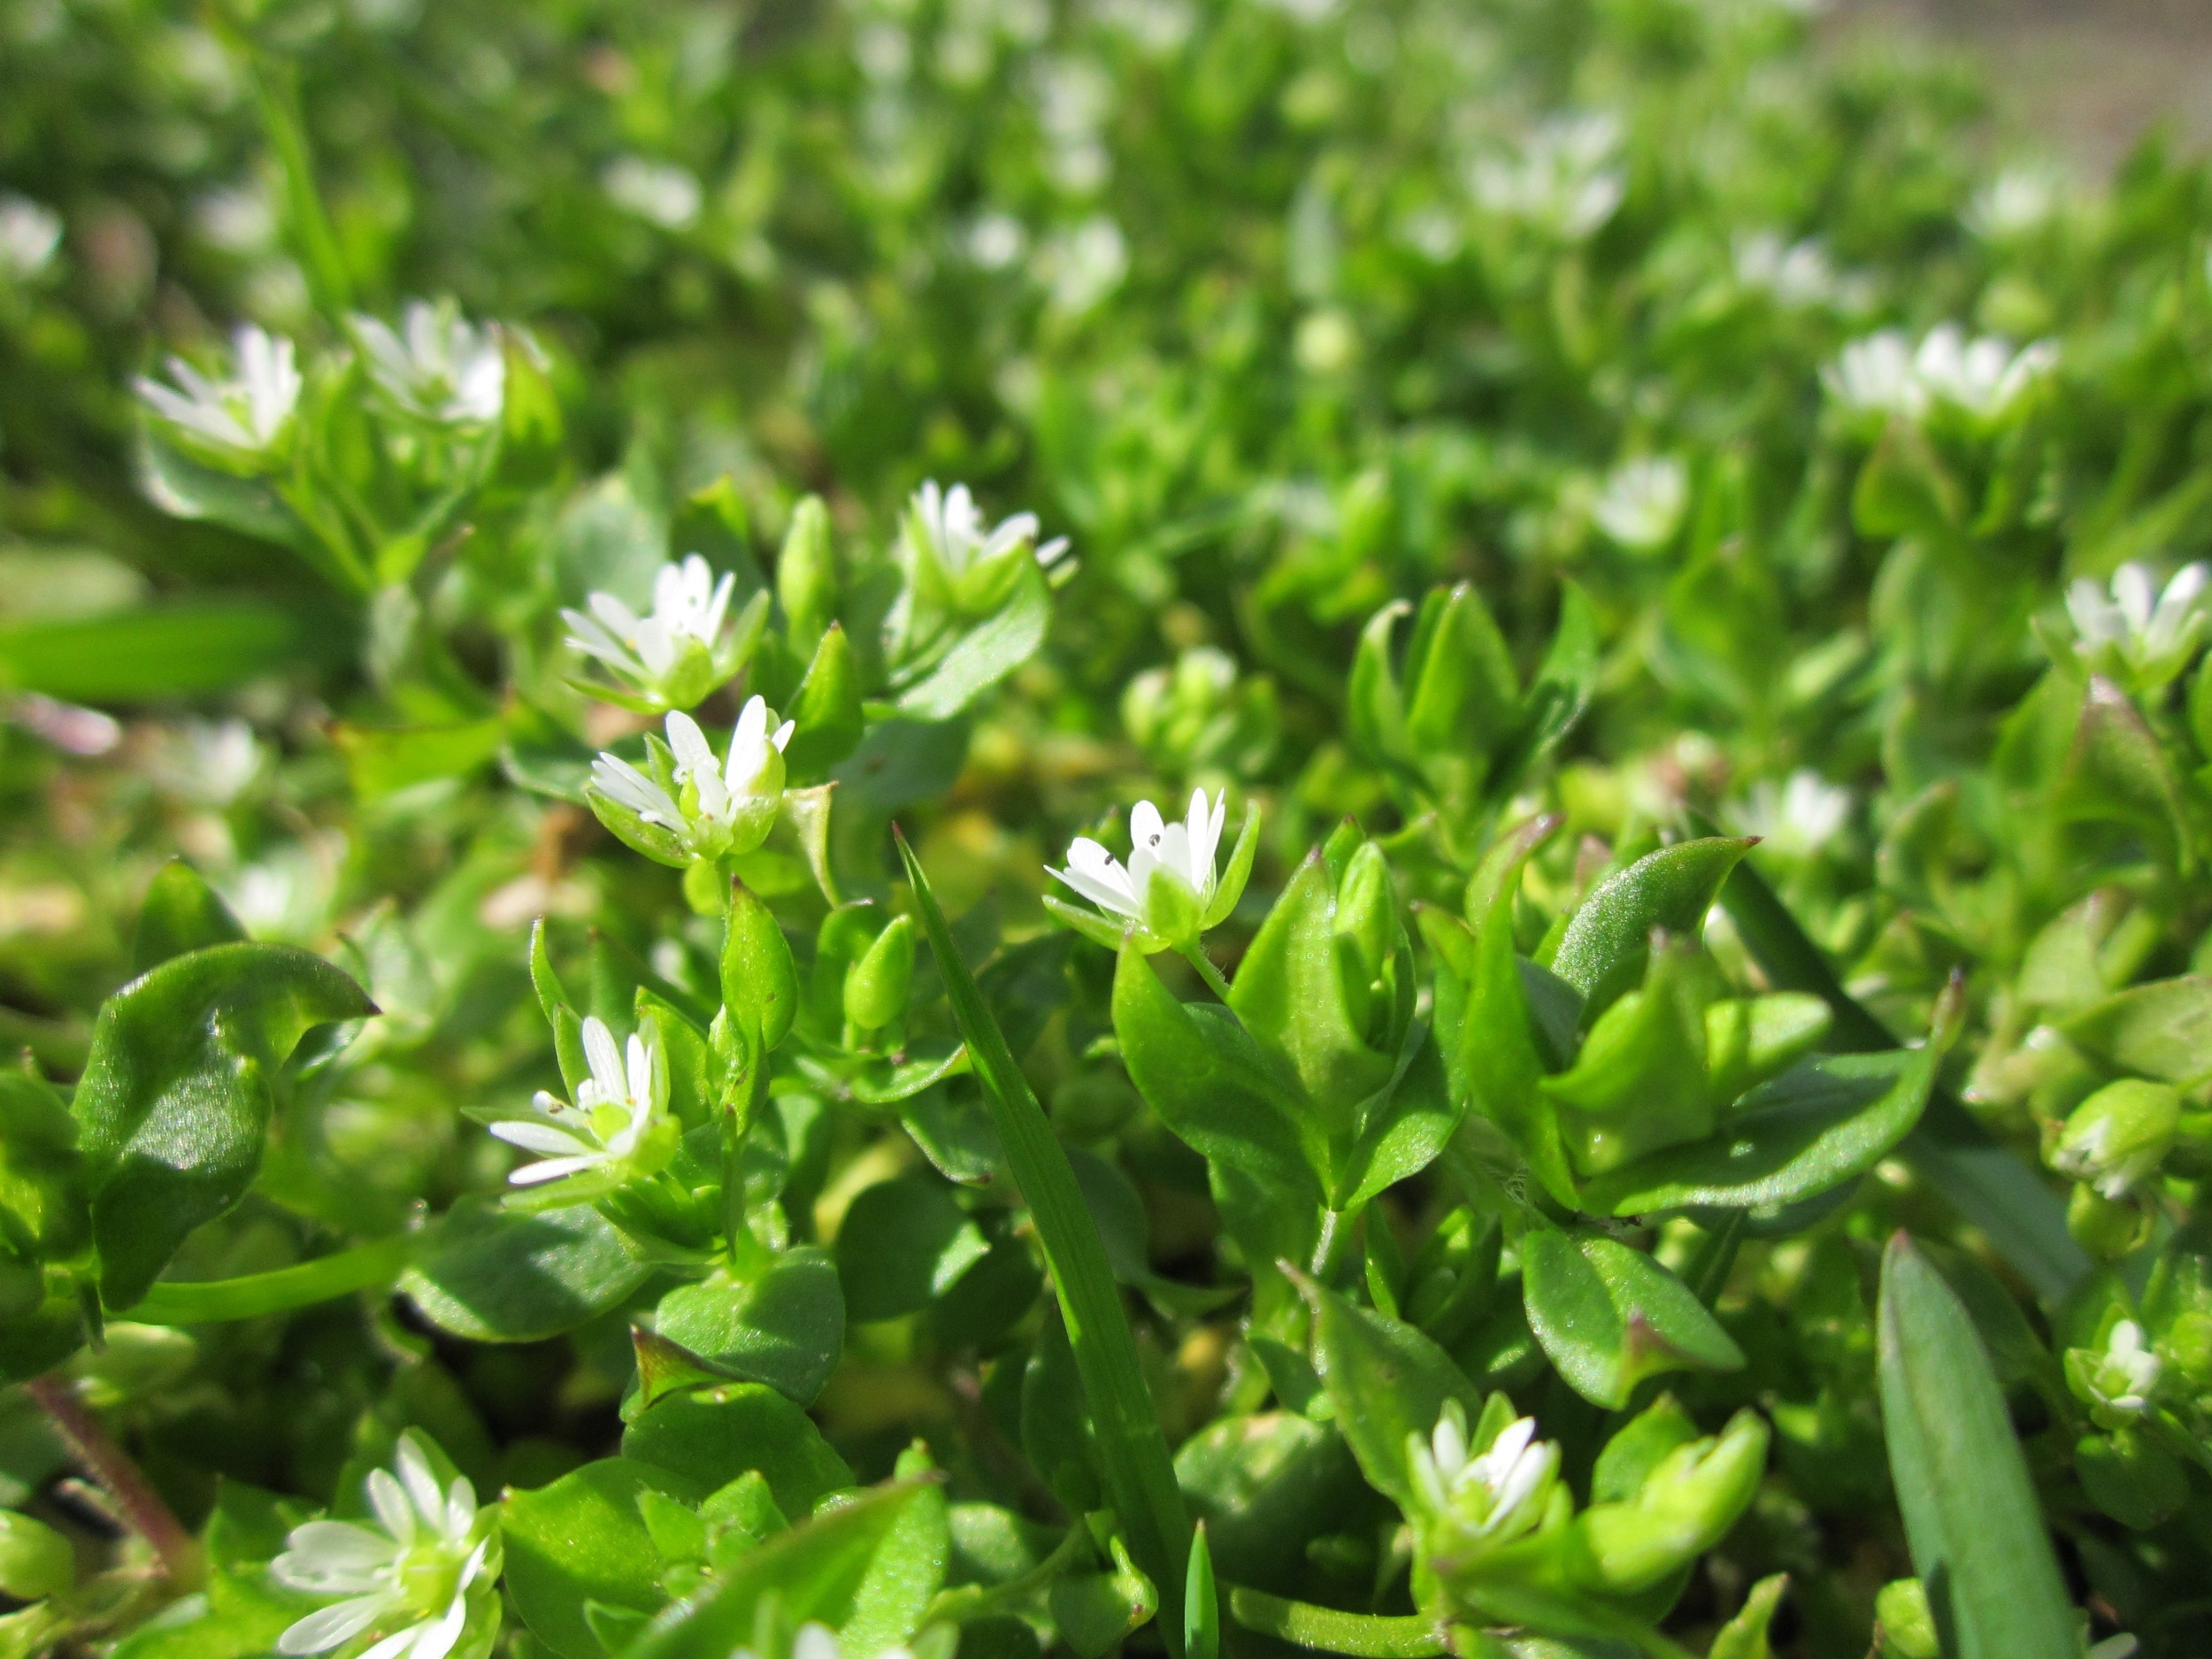
grass, plant, lawn, flower, green, herb, produce, botany, flora, wildflower, shrub, groundcover, species, flowering plant, land plant, sweetscented bedstraw, stitchwort, chickweed, stellaria media, common chickweed, chickenwort, craches, maruns, winterweed